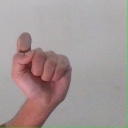
अक्षर: घ